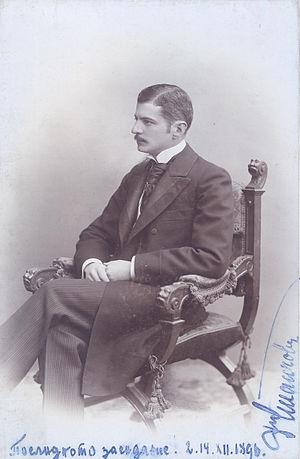
Dimitar Stanchov est un diplomate et un homme politique bulgare. il est premier ministre par intérim en mars 1907.